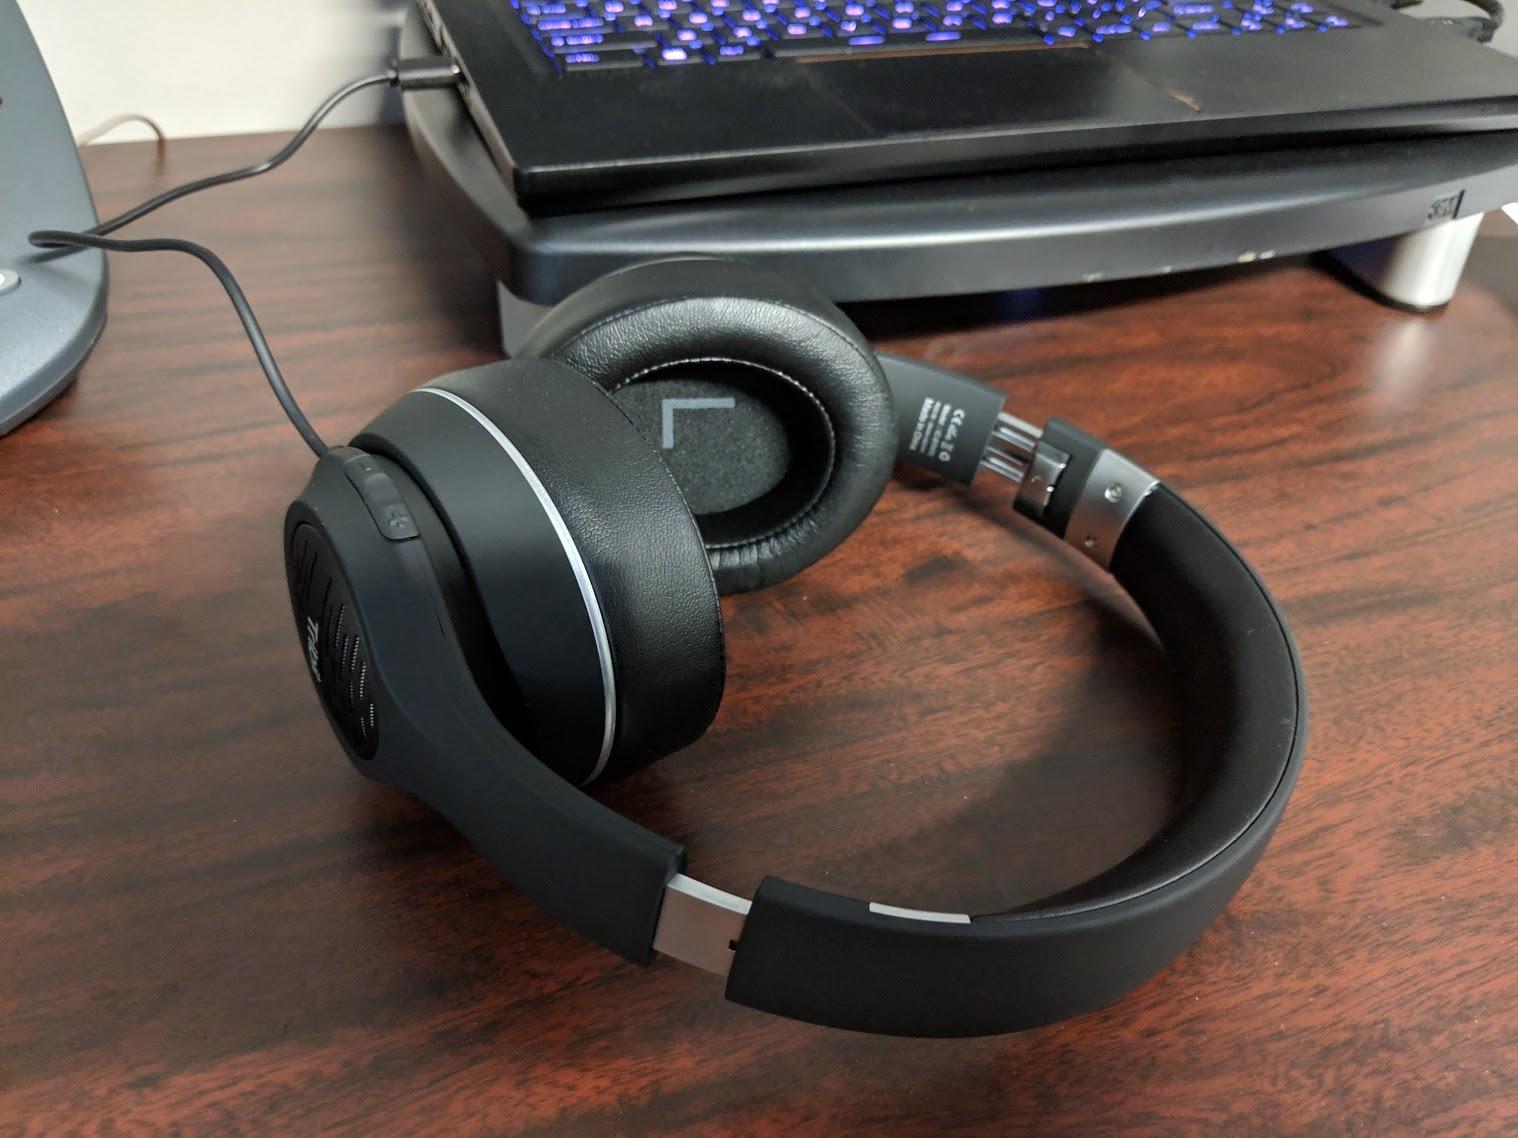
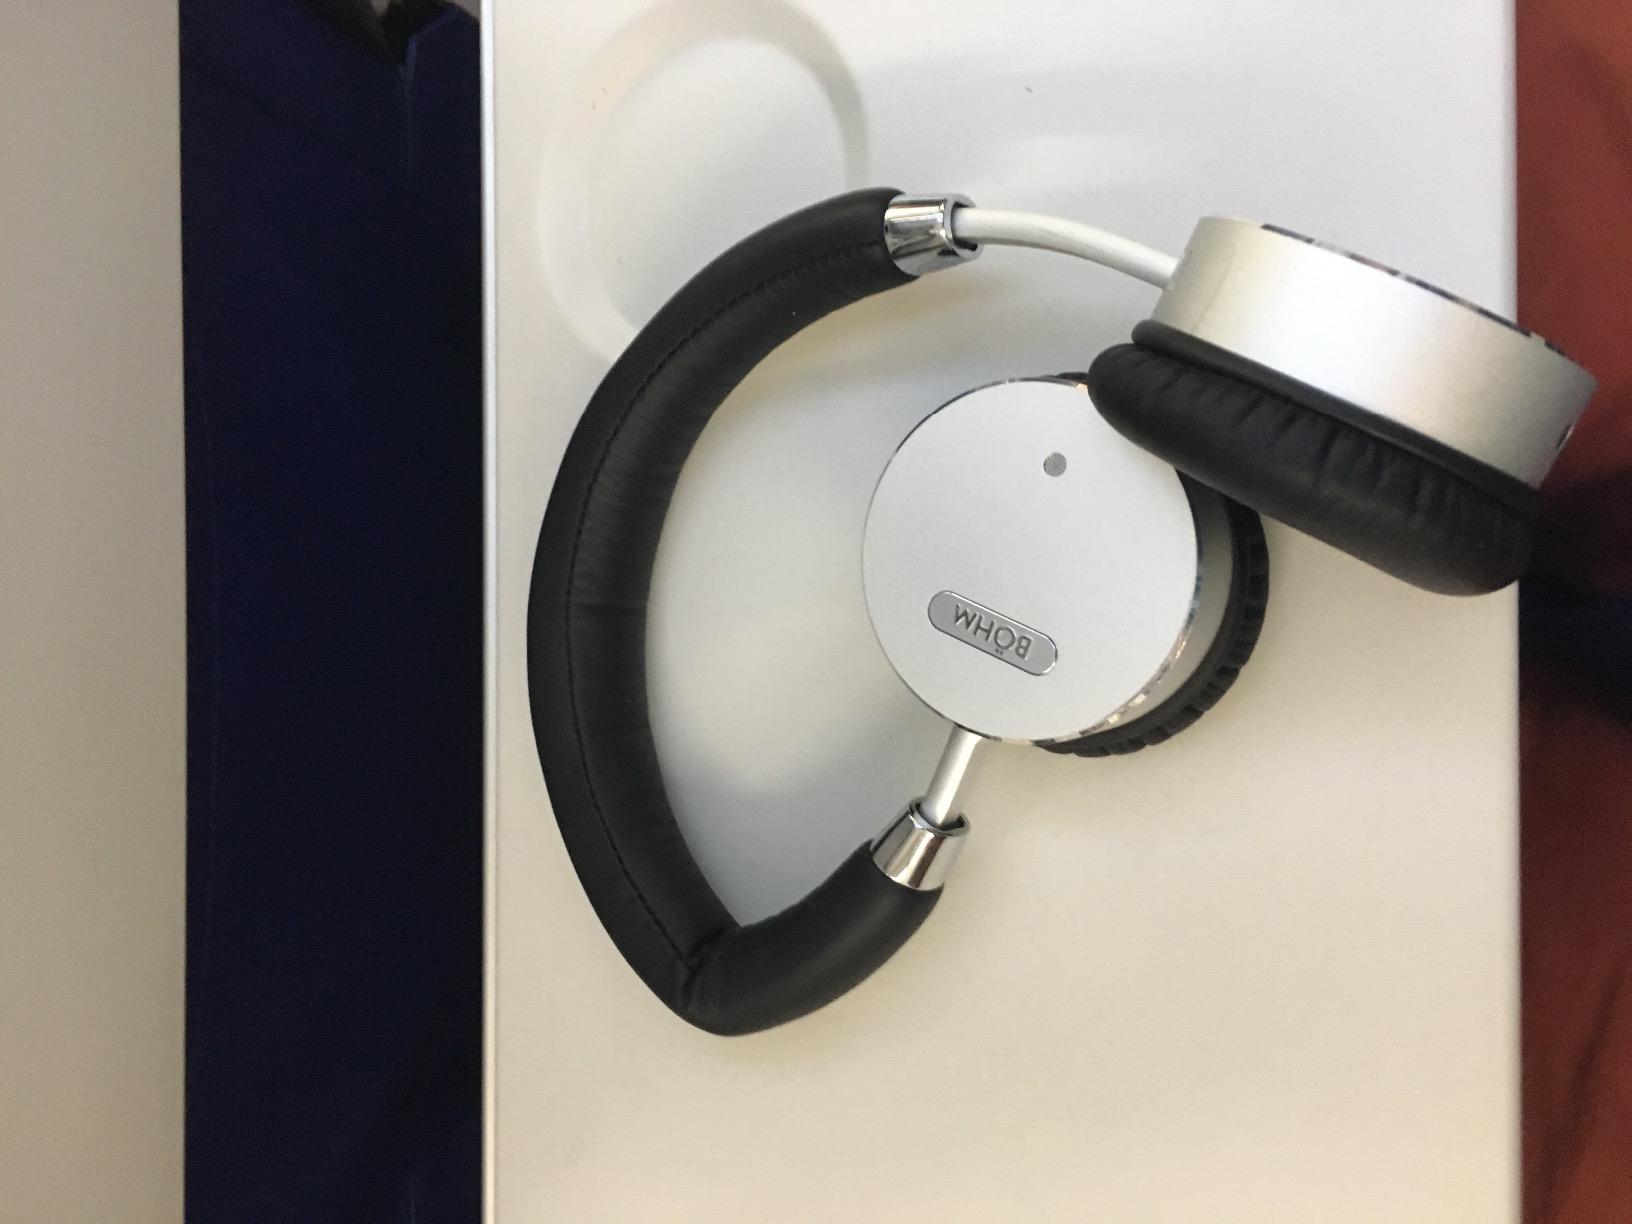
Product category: headphones
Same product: no